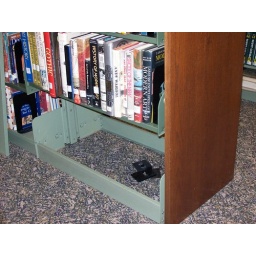
computer workstation pull box under shelving